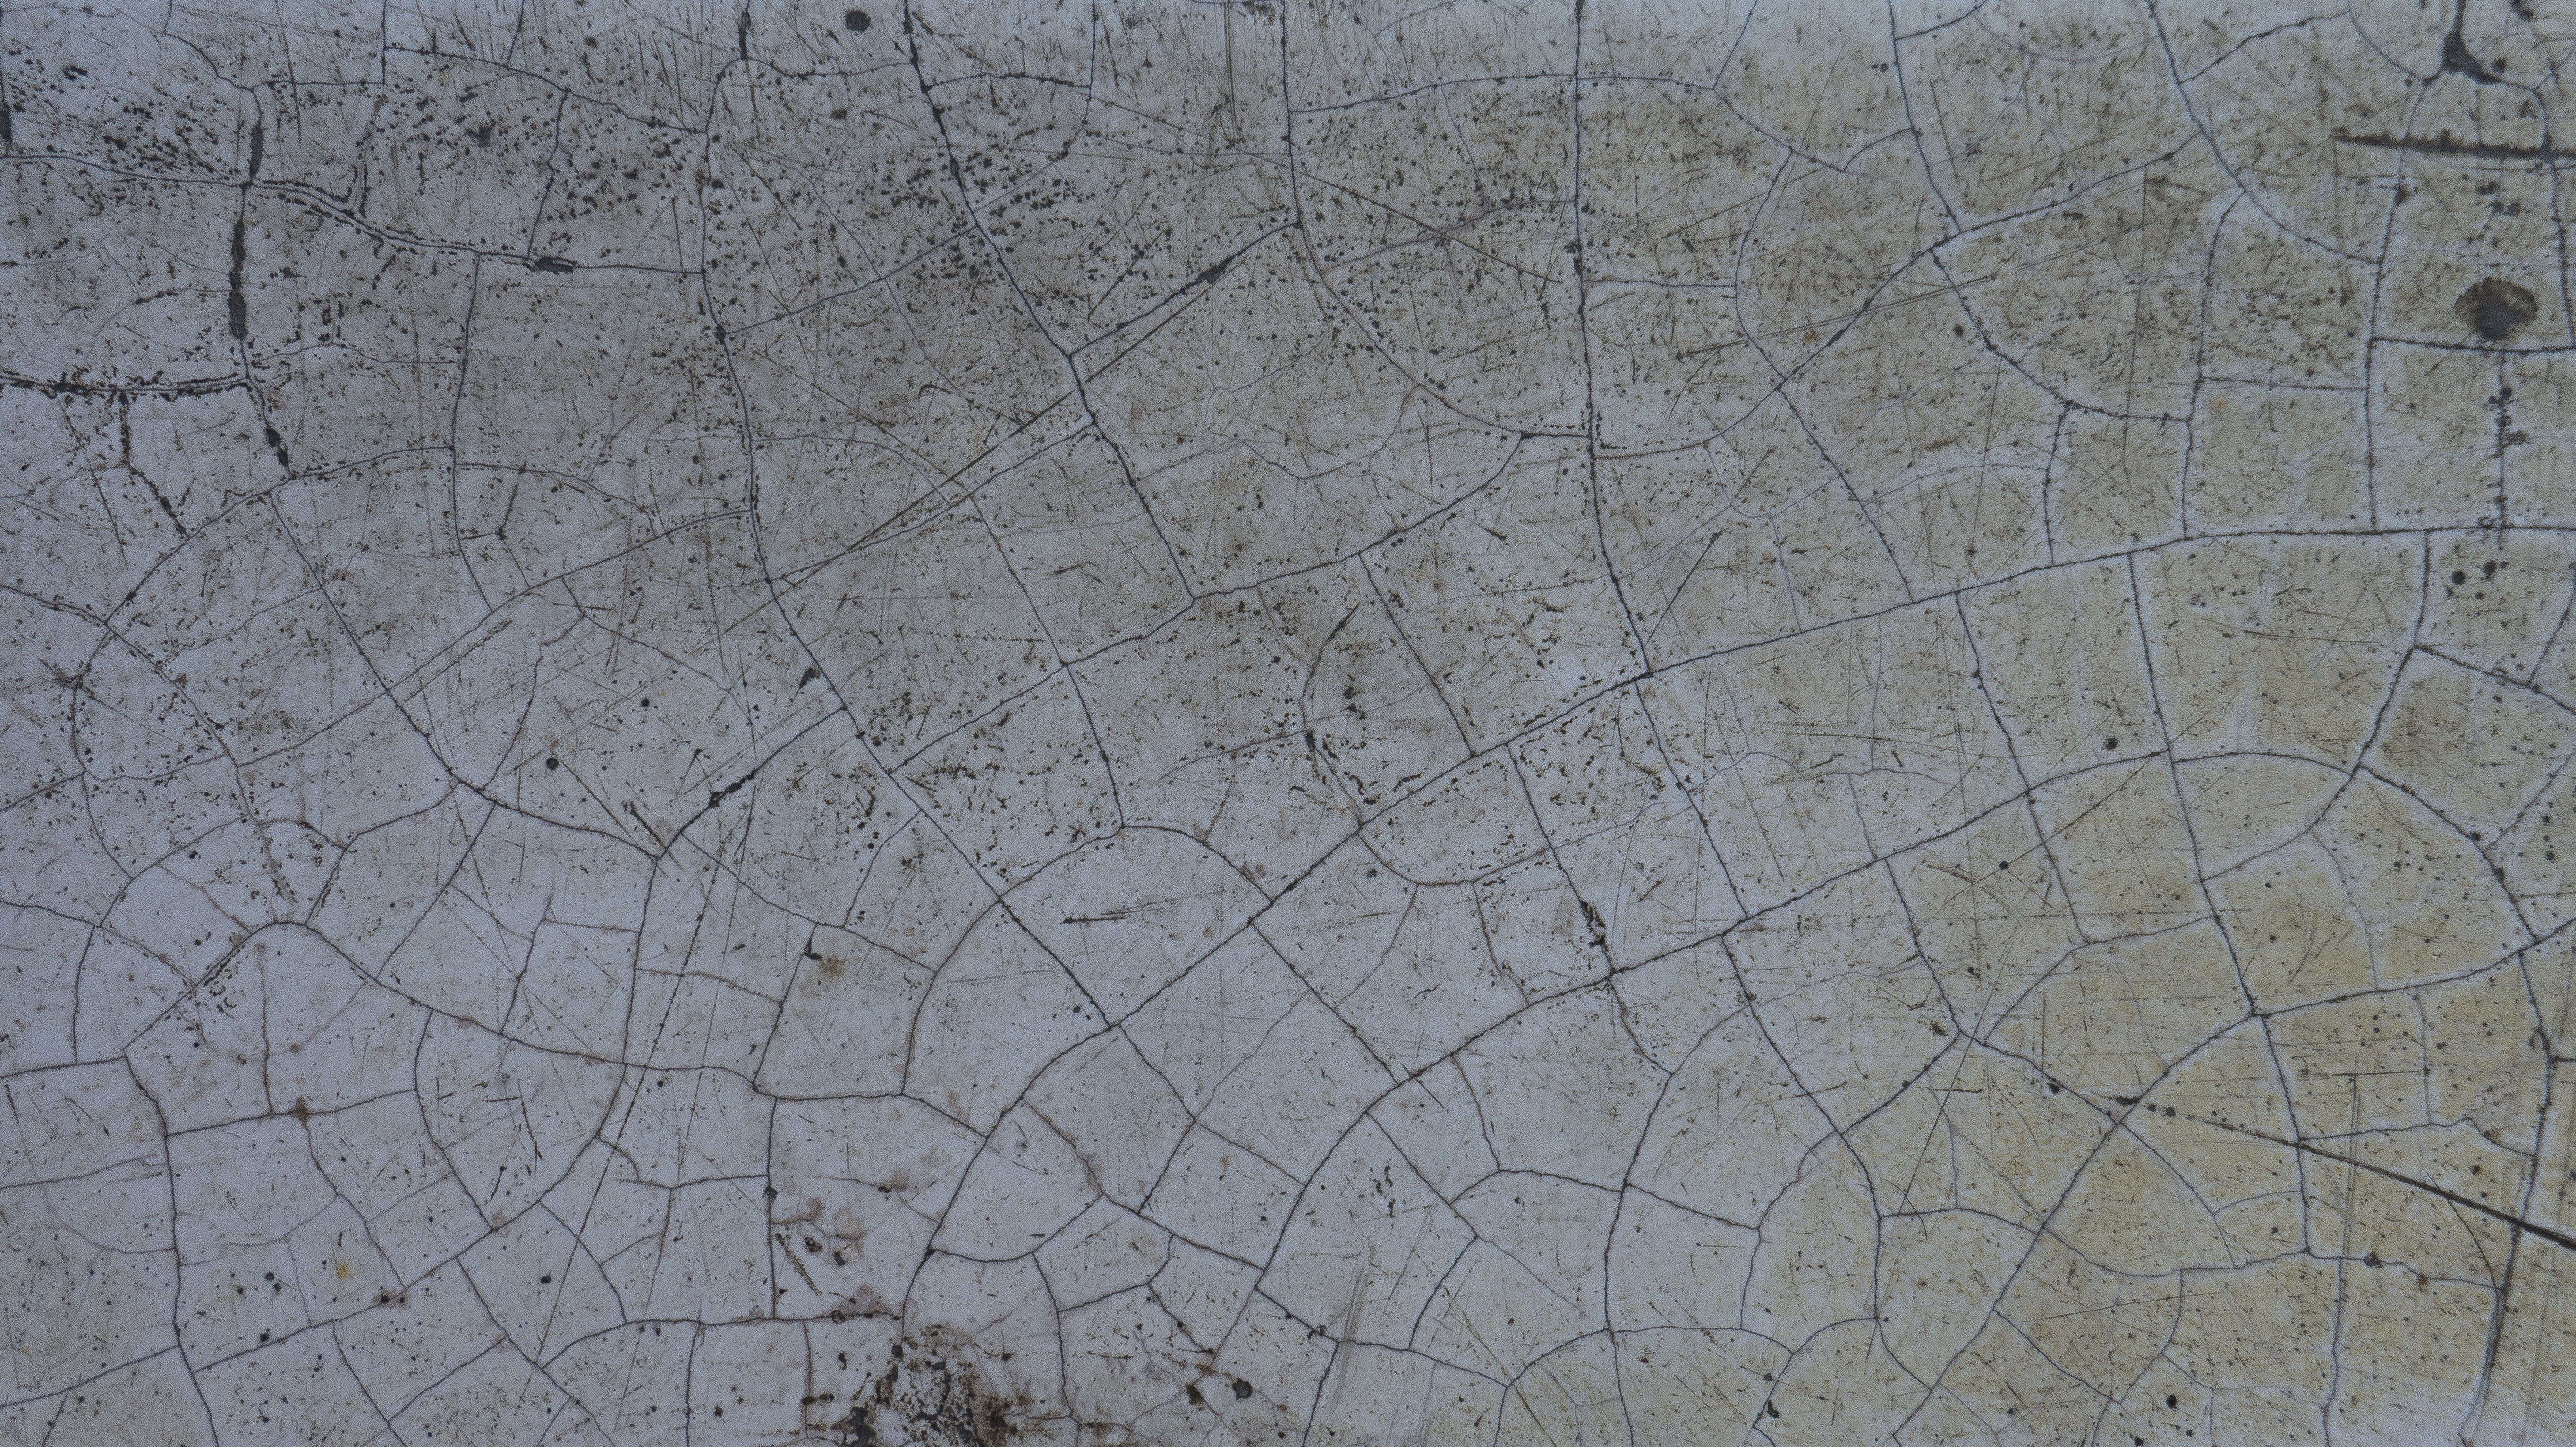
rock, texture, floor, old, urban, wall, stone, broken, soil, dirty, material, erosion, road surface